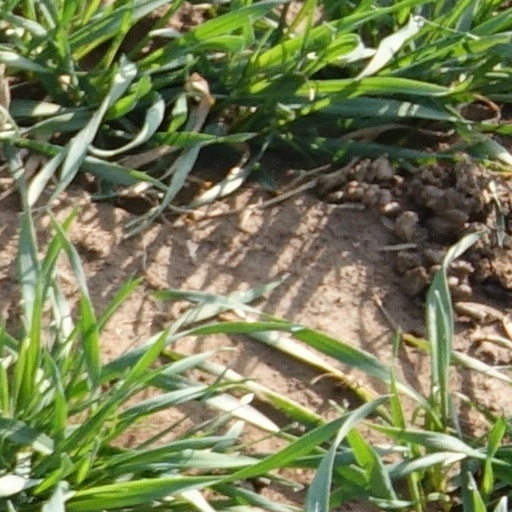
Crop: wheat